Chevrolet El Camino

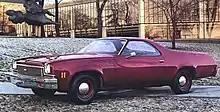
1973 El Camino

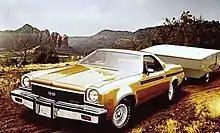
1973 El Camino SS

The SS, then a trim option, included a black grill with SS emblem, bodyside striping, bright roof drip moldings, color-keyed dual sport mirrors, special front and rear stabilizer bars, rally wheels, 70-series raised white-lettered tires, special instrumentation and SS interior emblems. The SS option was available with a 350 or 454 V8 with the 4-speed or Turbo Hydra-Matic transmissions. Also it was not widely known, but a Laguna S-3 front end could be fitted on these cars, and was available through the Central Office Production Option (COPO) system as code 6H1. It was not widely ordered by many however, more than likely due to limited information both on the part of customers and many dealers at the time.